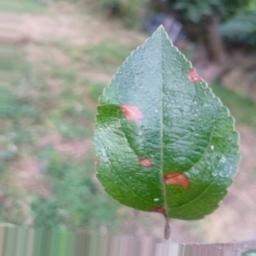
Label: Alternaria